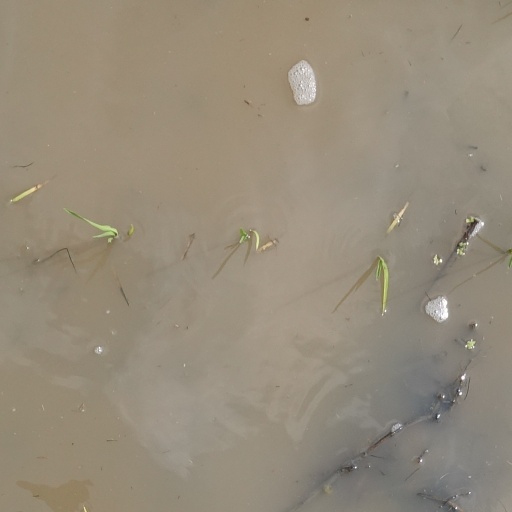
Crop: rice